Kathryn McGuire

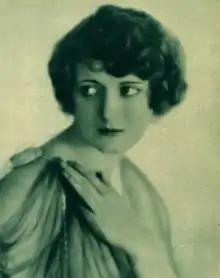
Kathryn McGuire (1923)

McGuire's first serious role came as the "only girl" in "The Silent Call" (1921). She also starred with Gladys Walton as a second lead in "Playing with Fire" (1921) for Universal Pictures, as well as in "The Flame of Life" (1923) with Priscilla Dean.